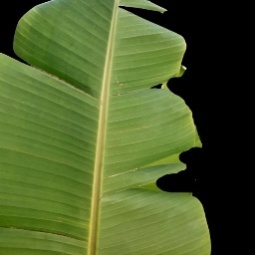
Label: Healthy